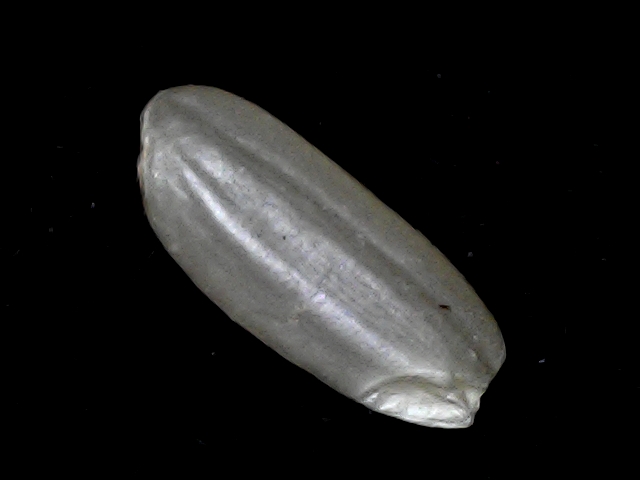
Rice variety: BD51